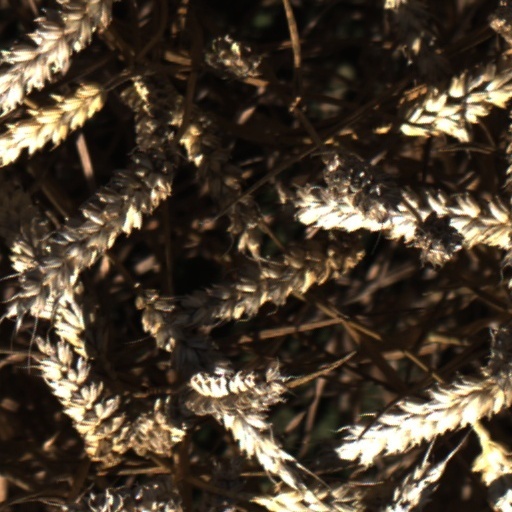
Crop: wheat